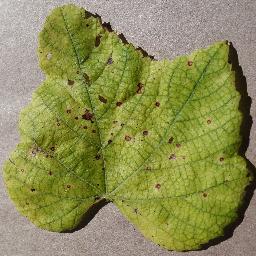
Label: Grape___Leaf_blight_(Isariopsis_Leaf_Spot)